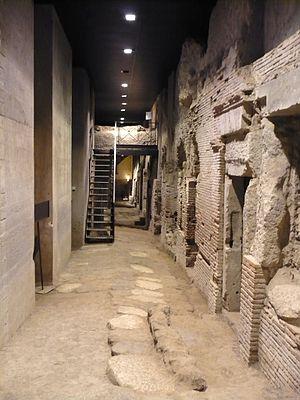
San Lorenzo Maggiore est une des basiliques les plus anciennes de Naples.